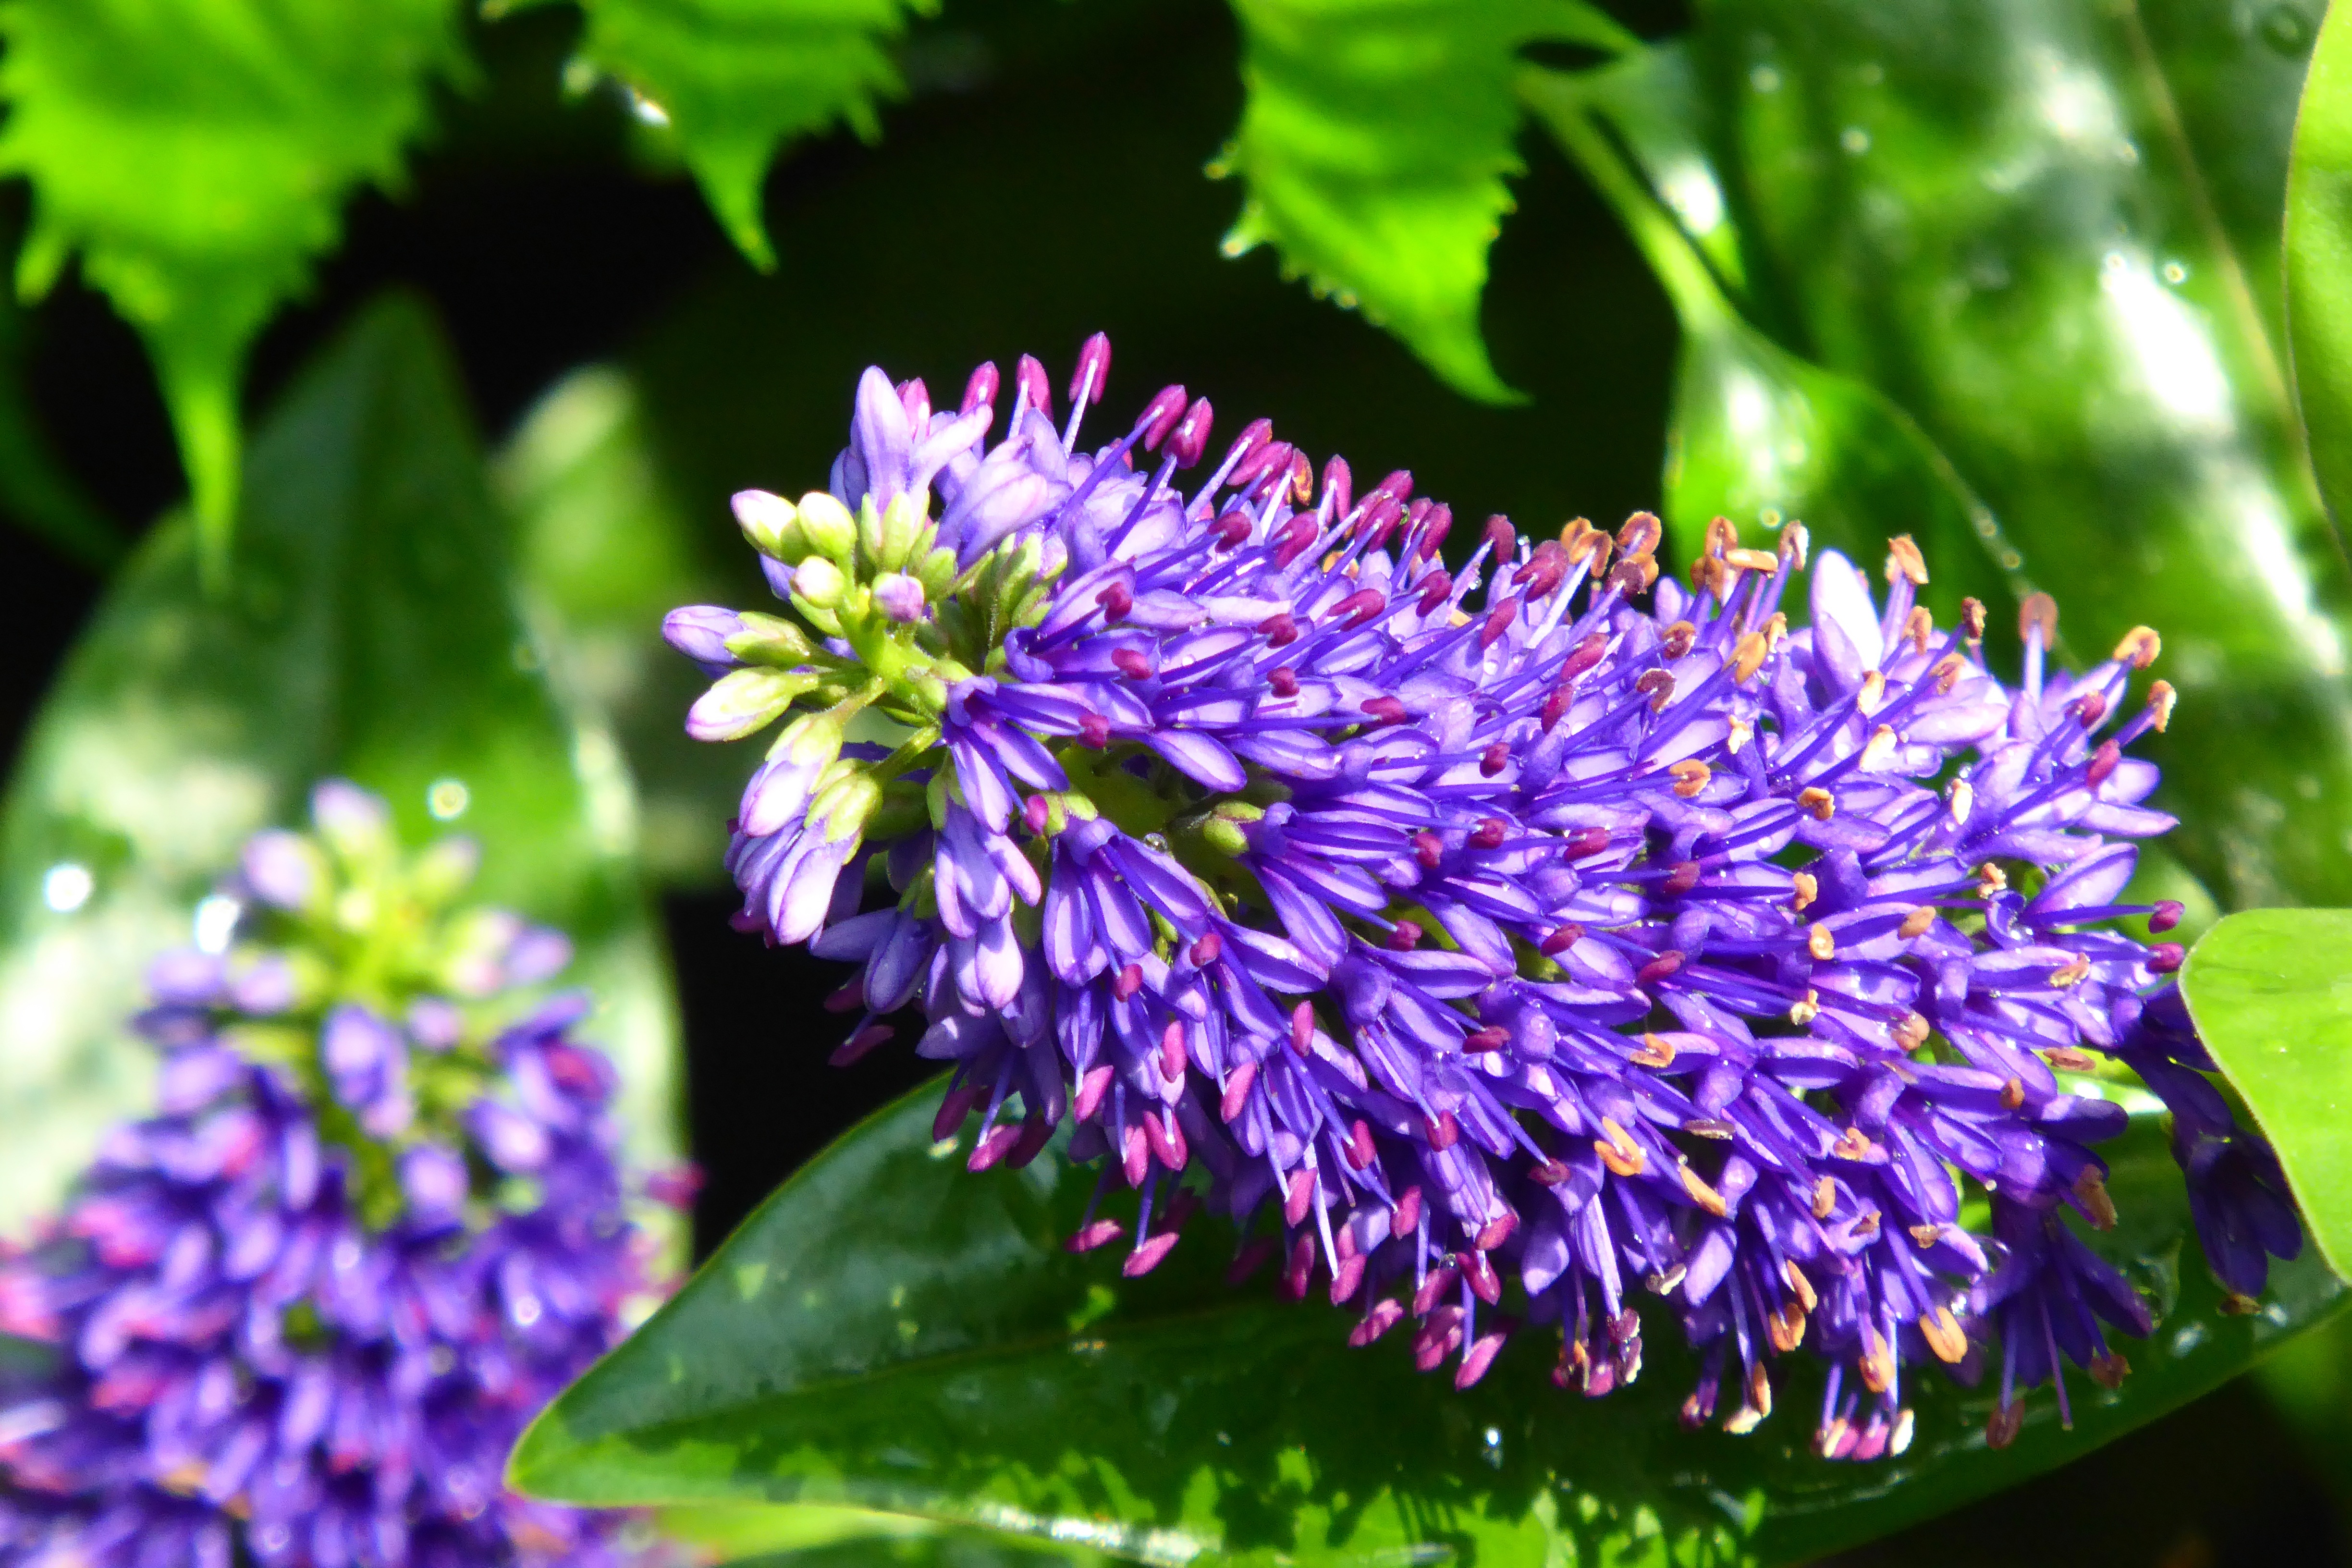
nature, blossom, plant, flower, purple, bloom, botany, garden, flora, wildflower, tropics, macro photography, flowering plant, land plant